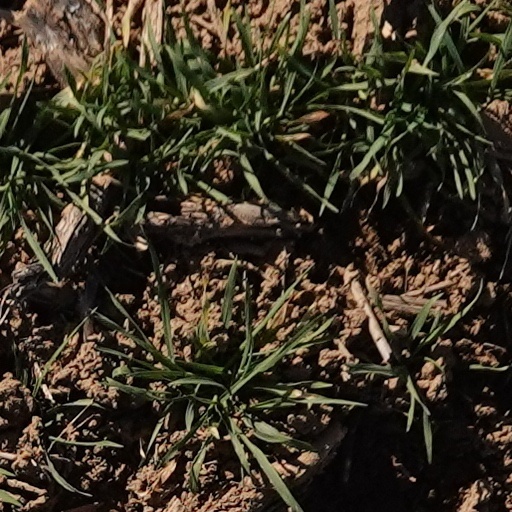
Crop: wheat